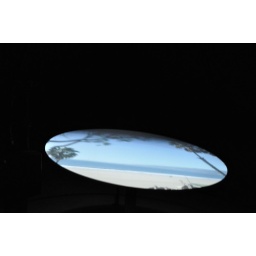
The camera obscura. Light reflects down onto the table in a darkened room. A wheel rotates the mirror up top.